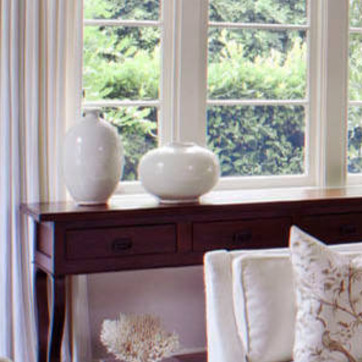
Material: ceramic